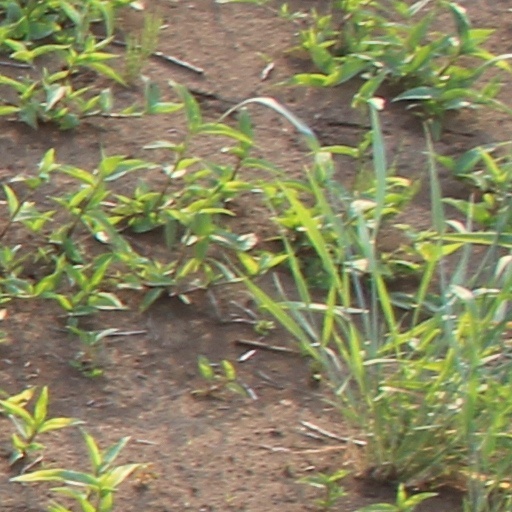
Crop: wheat